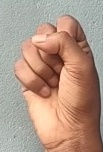
ASL sign: S